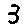
Label: 3